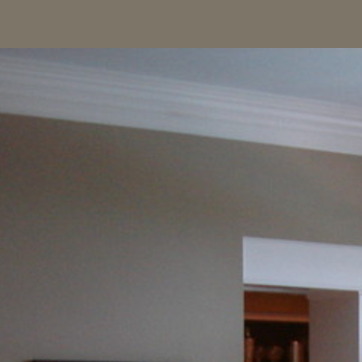
Material: painted